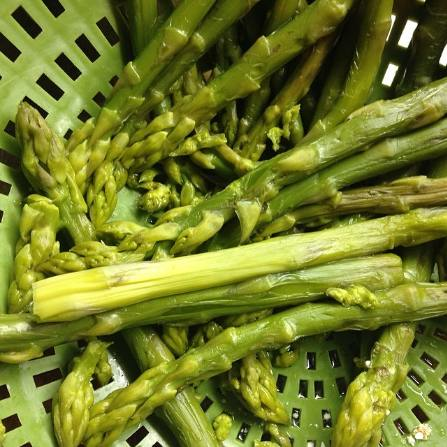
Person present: No